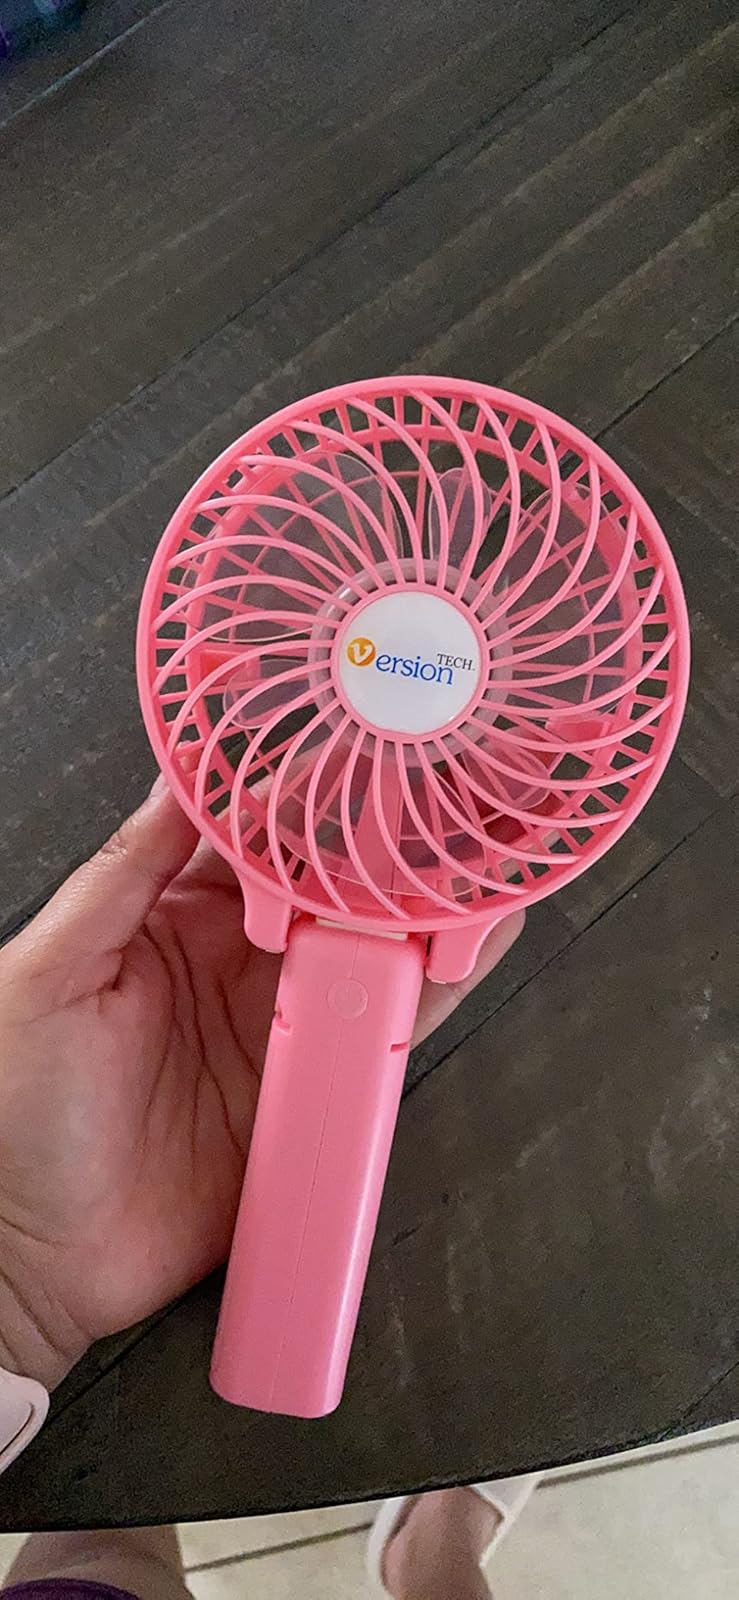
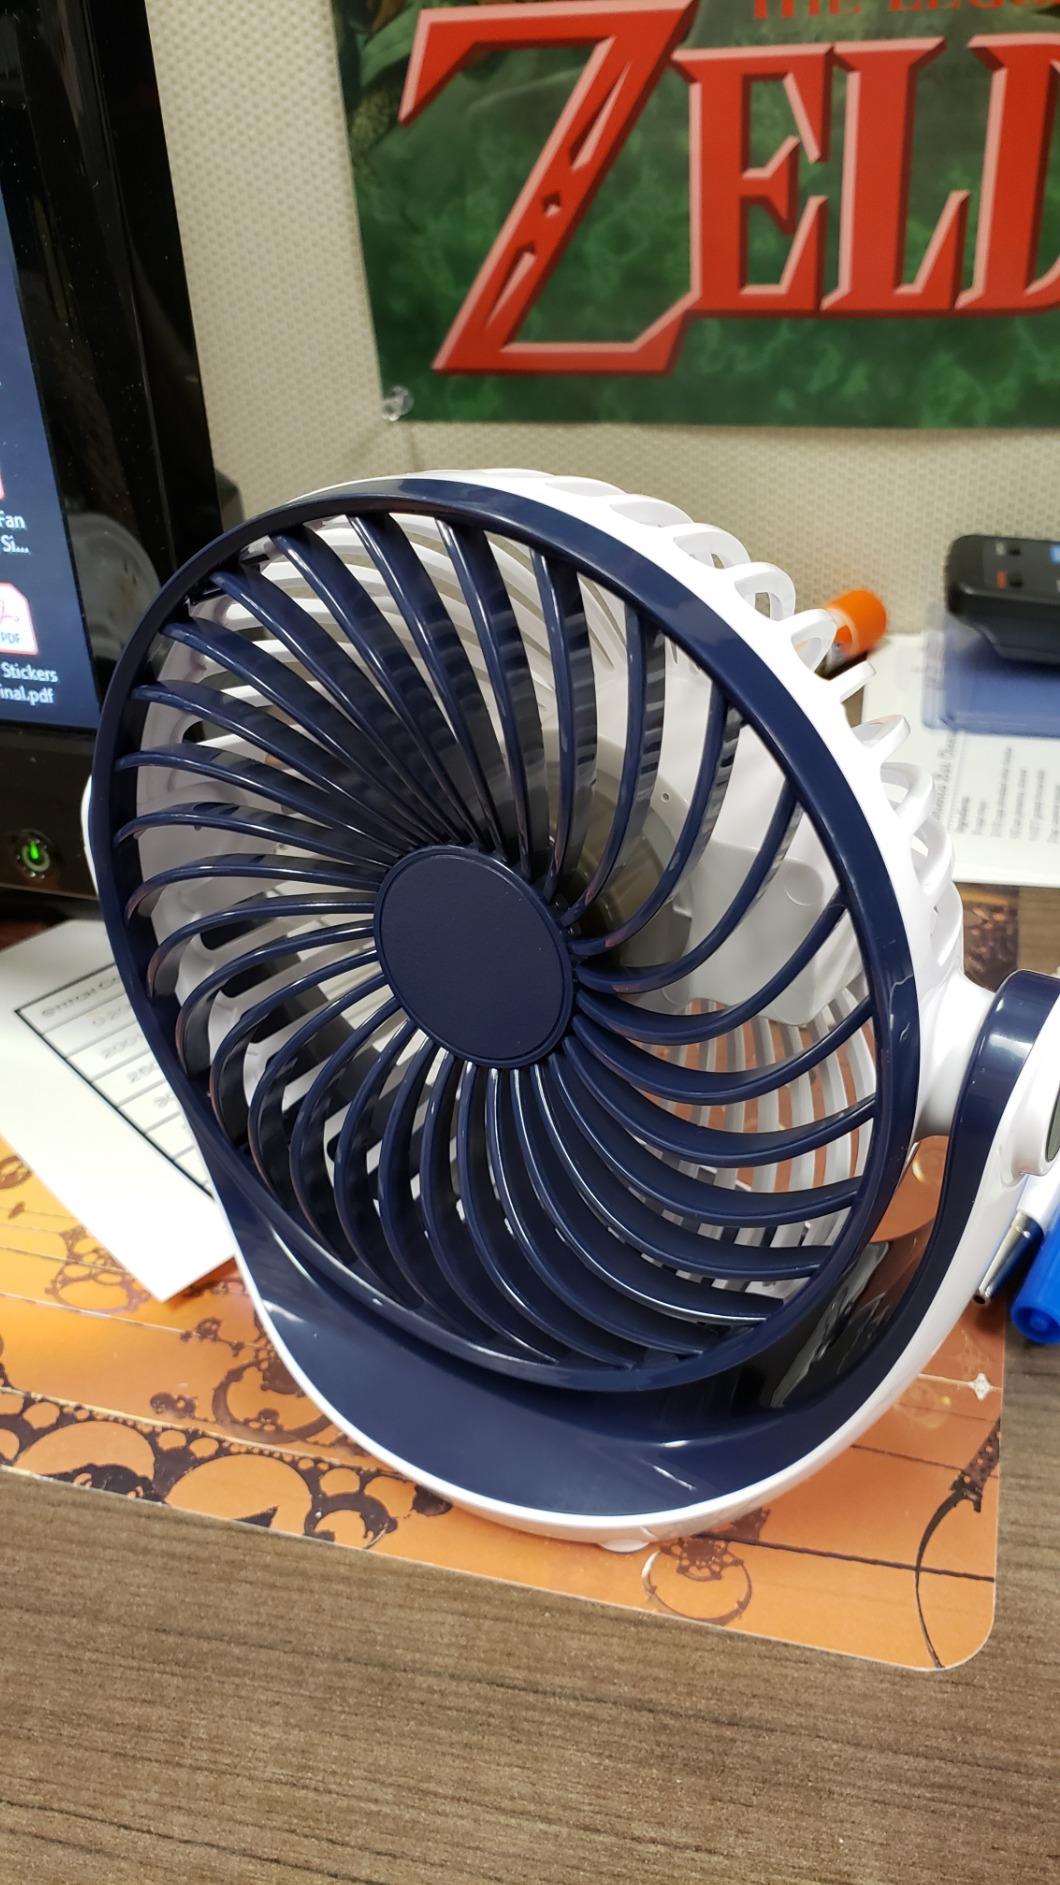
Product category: fan
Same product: no